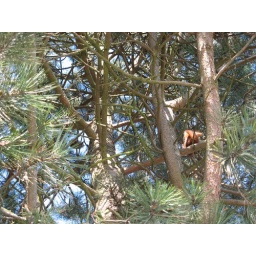
A couple of squirrels live in the fir trees just across the road from my local bus stop